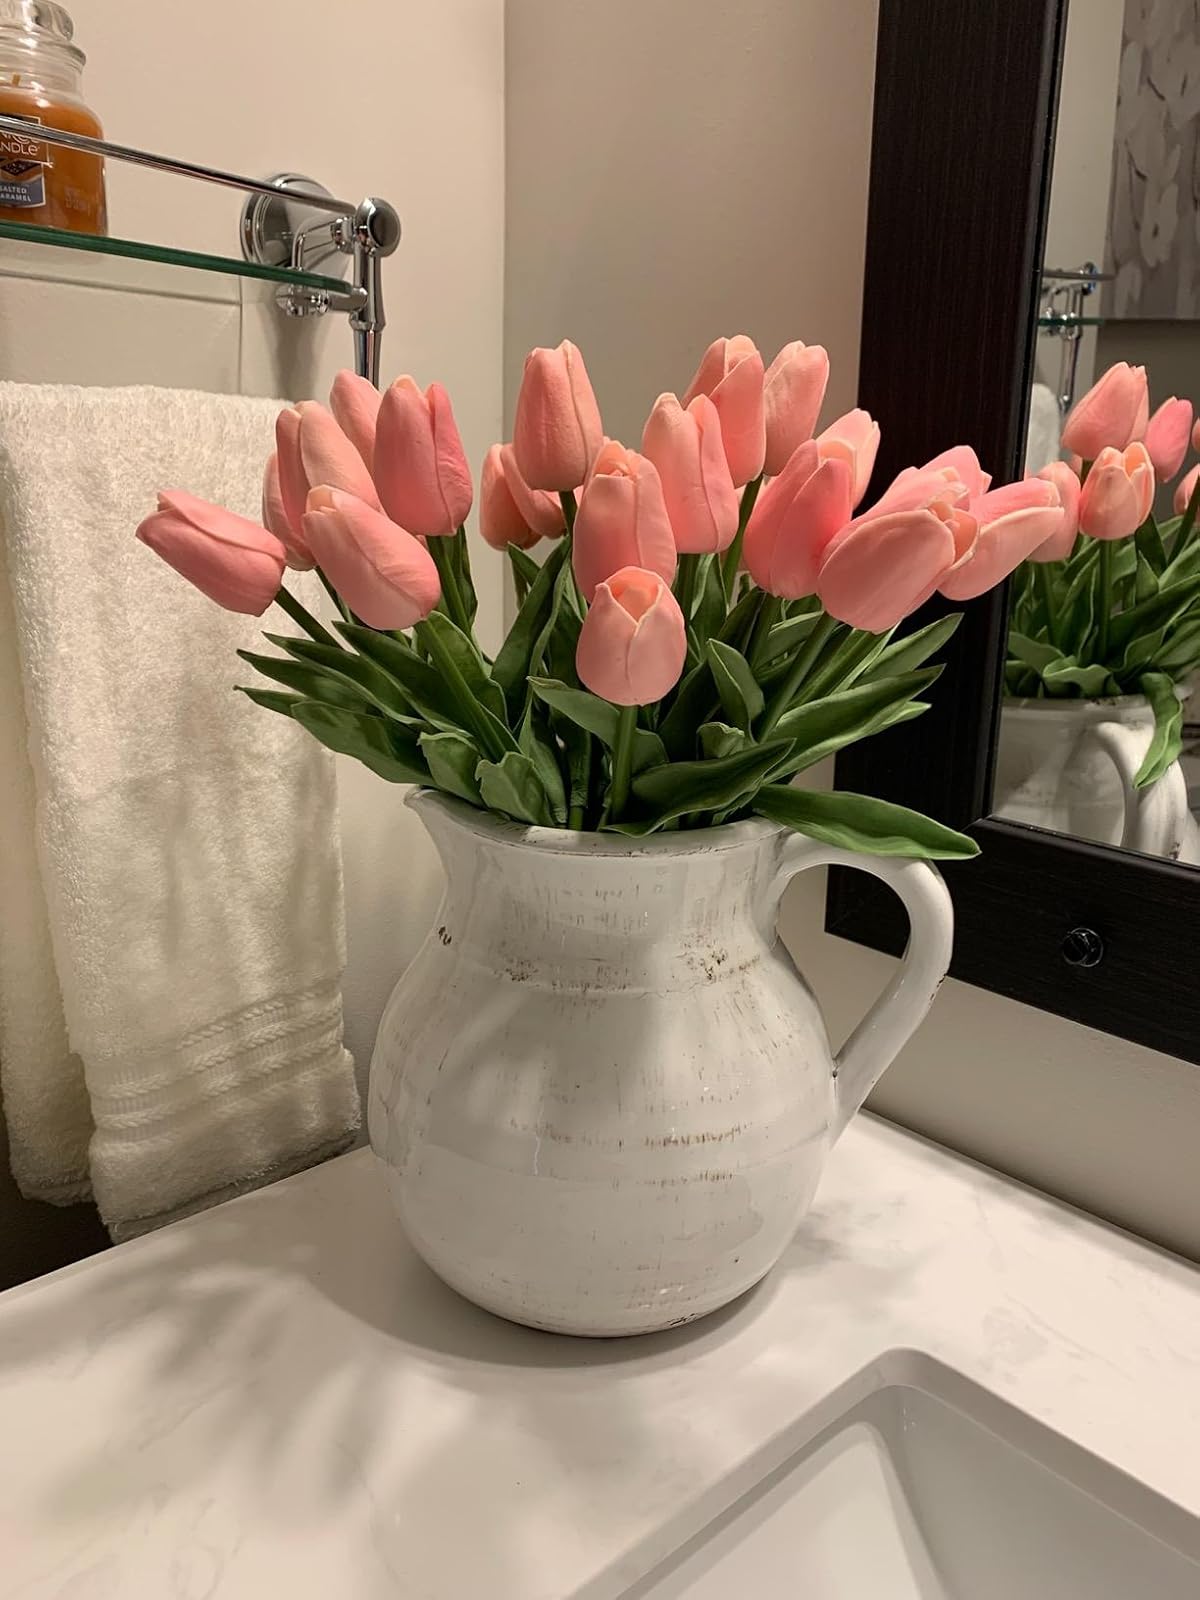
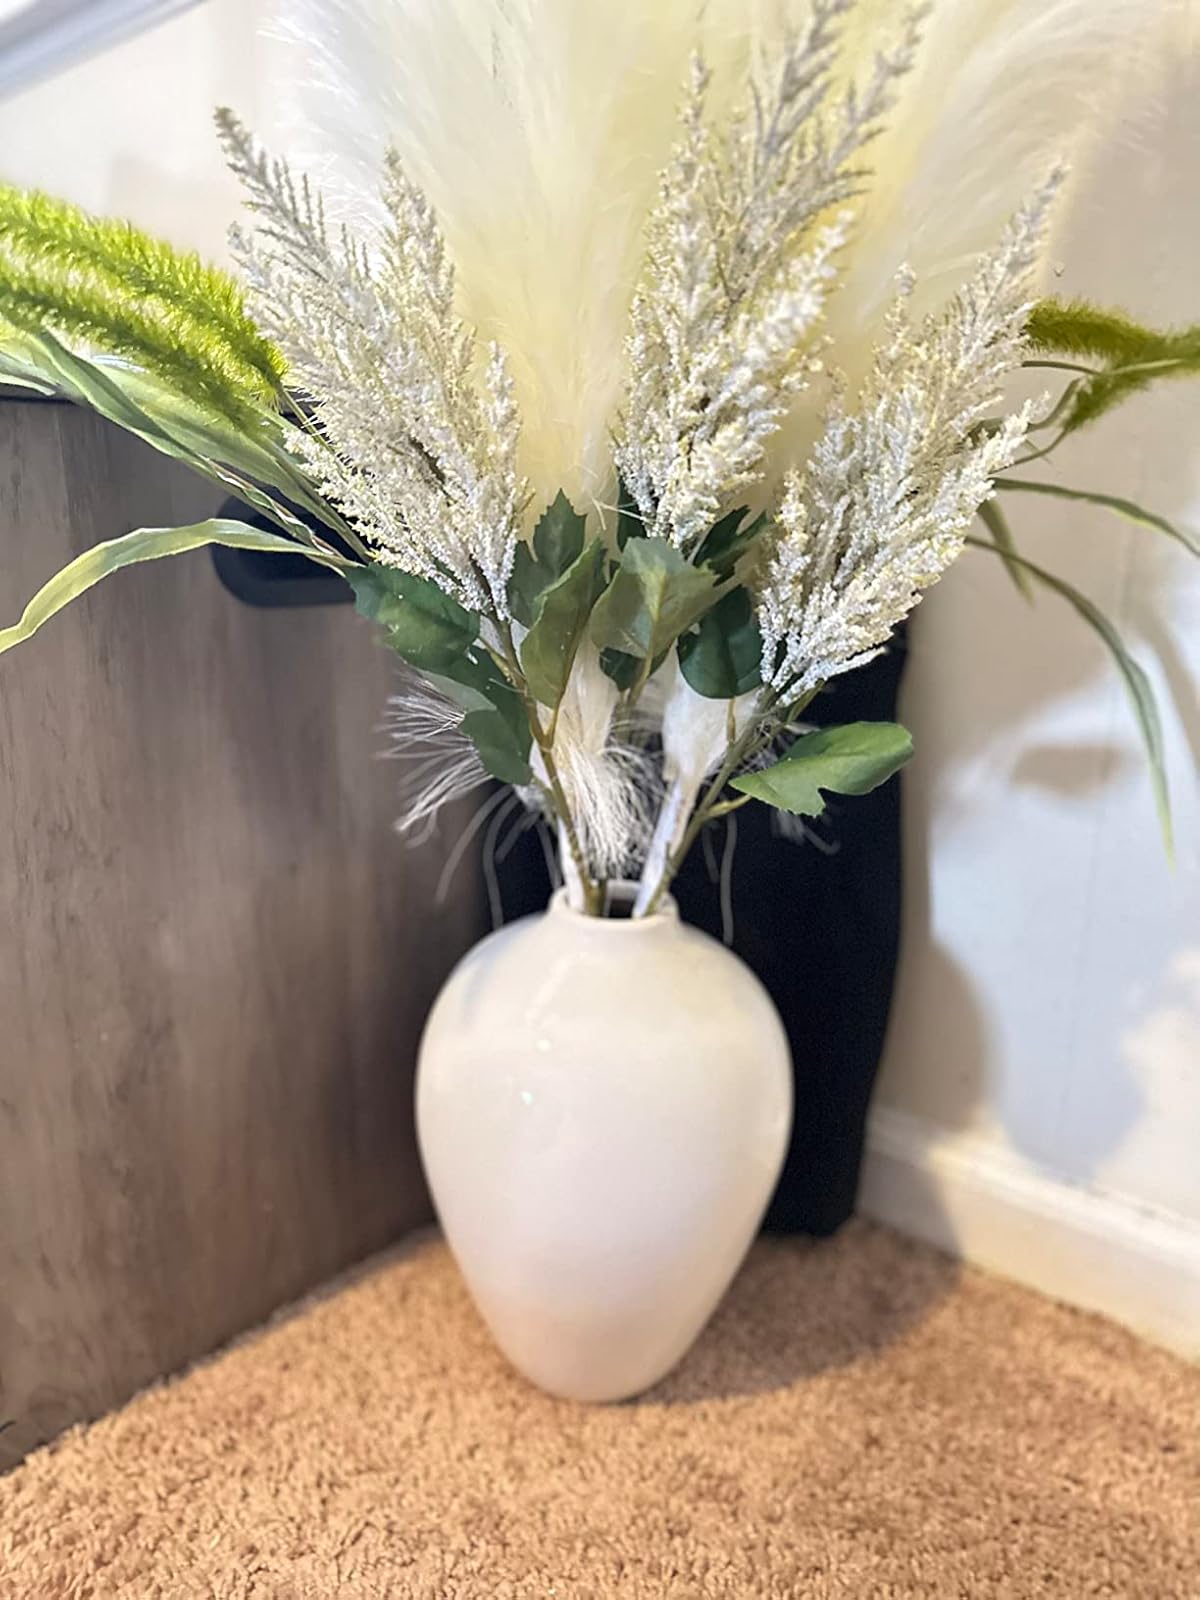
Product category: vase
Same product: no